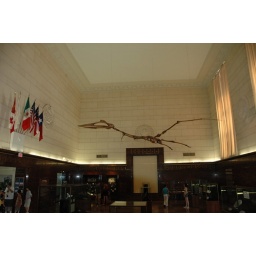
Austin. This entire skeleton was found by a nine-year-old girl in a creek bed in downtown Houston. Or some such story.